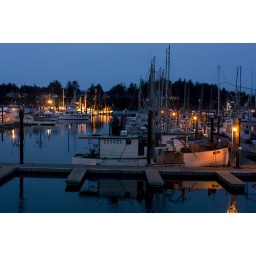
Charleston harbor is one of the few remaining working harbors in Oregon and ground zero for salmon fishermen.